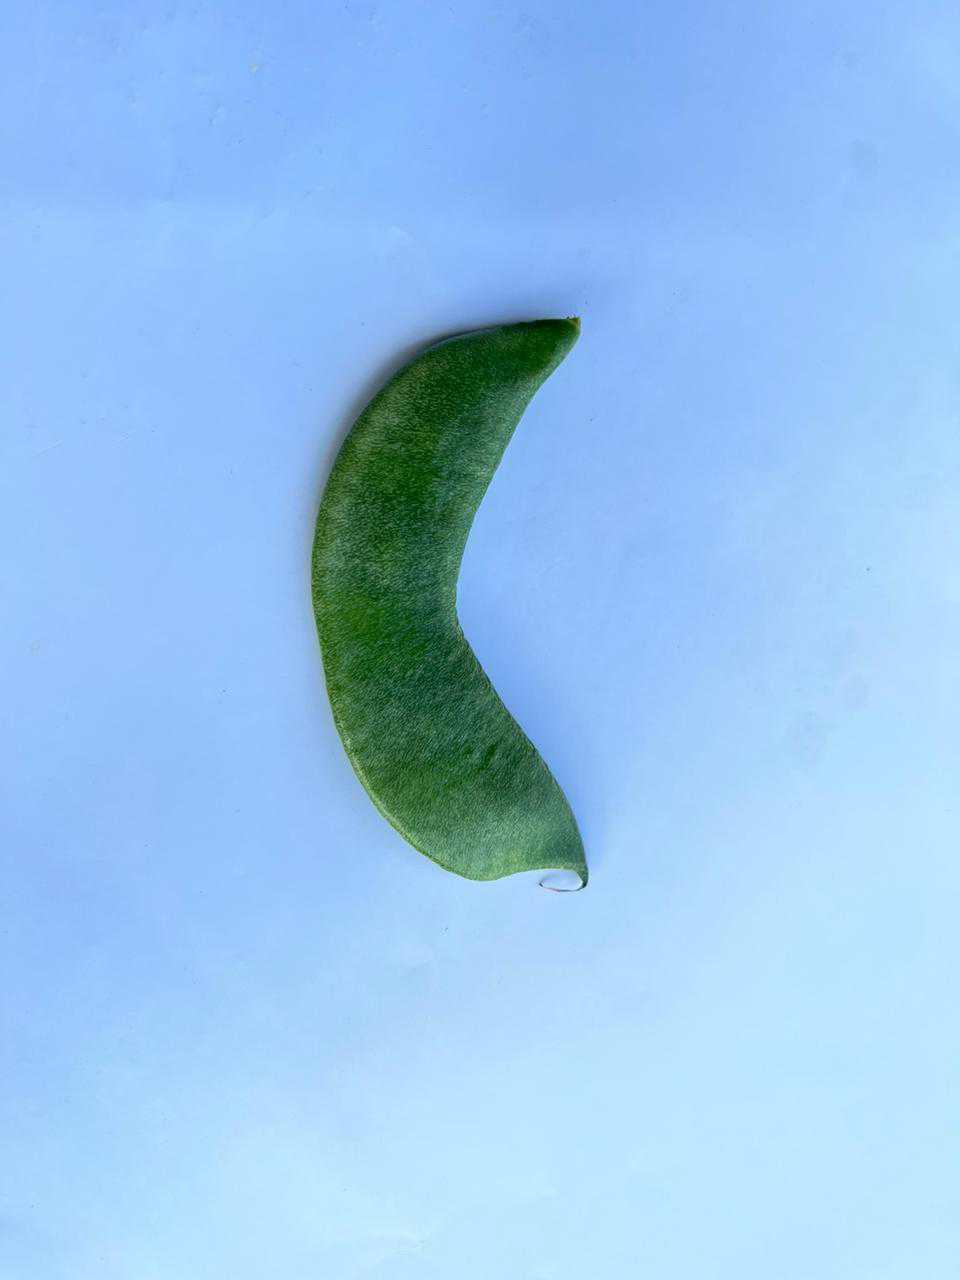
Label: Lablab purpureus